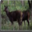
Label: deer